Dr. Frank T. Simpson House

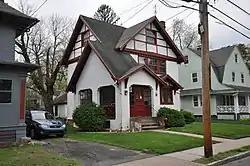

The Dr. Frank T. Simpson House is a historic house at 27 Keney Terrace in Hartford, Connecticut. Built in 1913, it is a good local example of Tudor Revival, and was the home of Frank T. Simpson, a leading figure in Connecticut's civil right movement of the mid-20th century. The house was listed on the National Register of Historic Places in 1993, and is a contributing property in the Upper Albany Historic District.